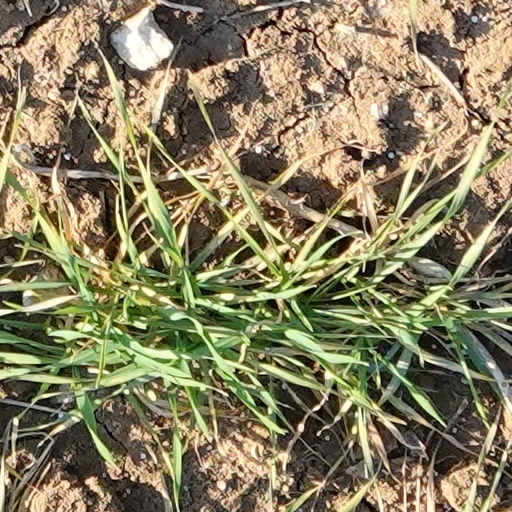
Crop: wheat